Sports in Pune

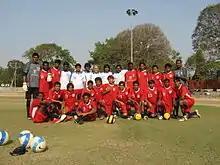
Pune FC

The Pune Football Club, also known as Pune FC, is a football club that plays in the Indian Football League. It was established in August 2007.